Dobosz

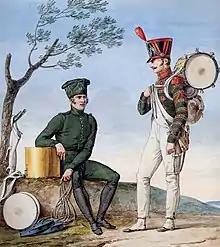
"Dobosze"

Dobosz is a Polish surname of two suggested origins. One origin is a pet name for starting with "dob-", "dobie-" (Old Slavic: "dobъ") meaning "brave" or "good", "appropriate". Another meaning is , the phonetic respelling of the Hungarian "dobos". Notable people with the surname include: